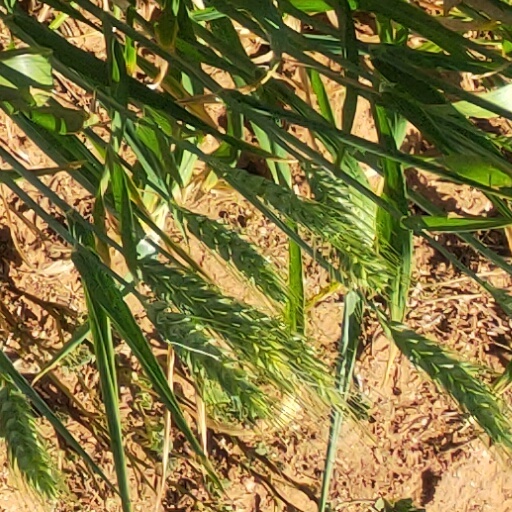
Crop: wheat